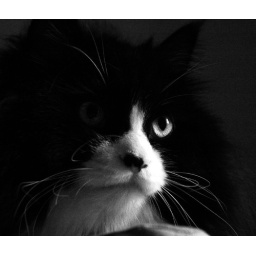
Koku in black and white (much black, little white...)